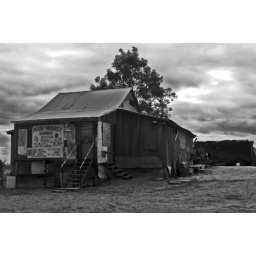
Had to try a black and white with this. There's more. Po' Monkey's Lounge in Merigold, MS.